Mitchell Red Cloud Jr.

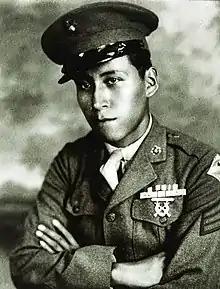
Red Cloud in his Marine Corps uniform

Mitchell Red Cloud Jr. (2 July 1925 – 5 November 1950) was a United States Army corporal who was killed in action while serving in the Korean War. Corporal Red Cloud posthumously received the Medal of Honor for heroic actions "above and beyond the call of duty" near Chonghyon, North Korea, on 5 November 1950 during the Chinese First Phase Campaign. Before joining the army, he had been a United States Marine Corps sergeant who had served in World War II.